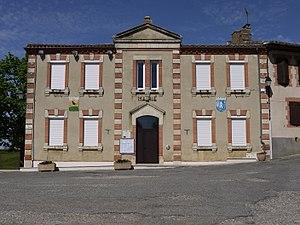
La mairie d'Aubiet.
Aubiet est une commune française située dans le département du Gers, en région Occitanie.